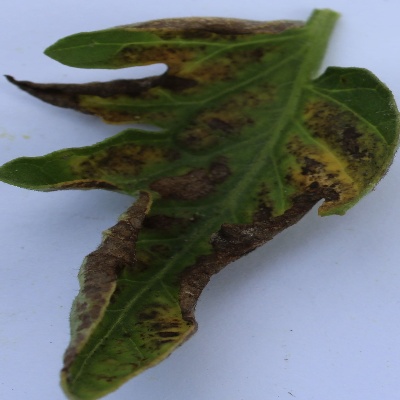
Crop: Tomato
Condition: septoria leaf spot